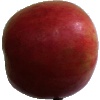
Label: Apple Crimson Snow 1